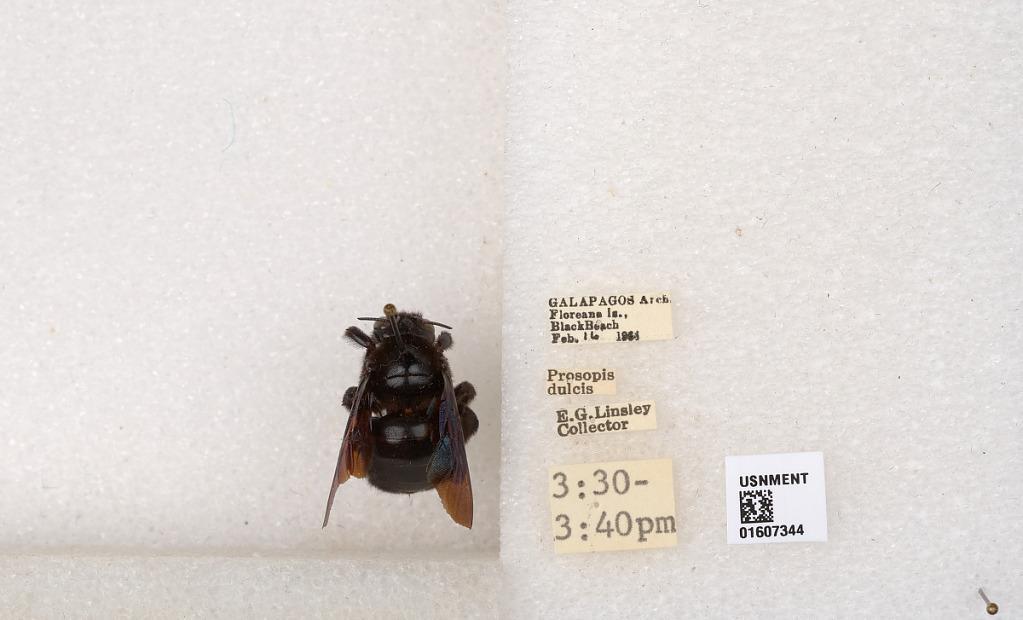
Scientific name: Xylocopa (Neoxylocopa) darwini Cockerell
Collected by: E. Linsley
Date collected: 1964-2-16
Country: Ecuador
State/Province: Galapagos
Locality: Floreana Is., Black Beach
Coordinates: -1.27619, -90.4875